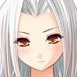
Portrait style: Anime Portrait